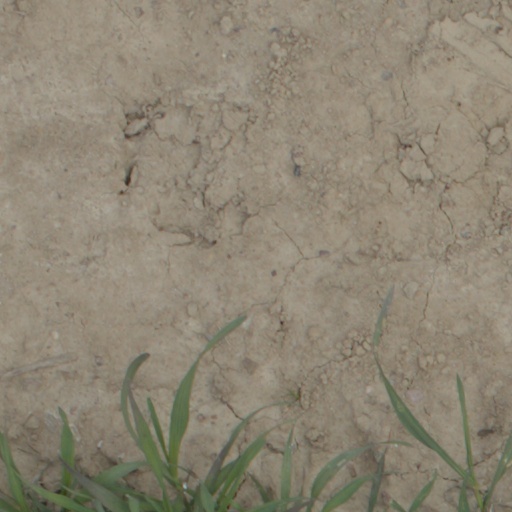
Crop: wheat